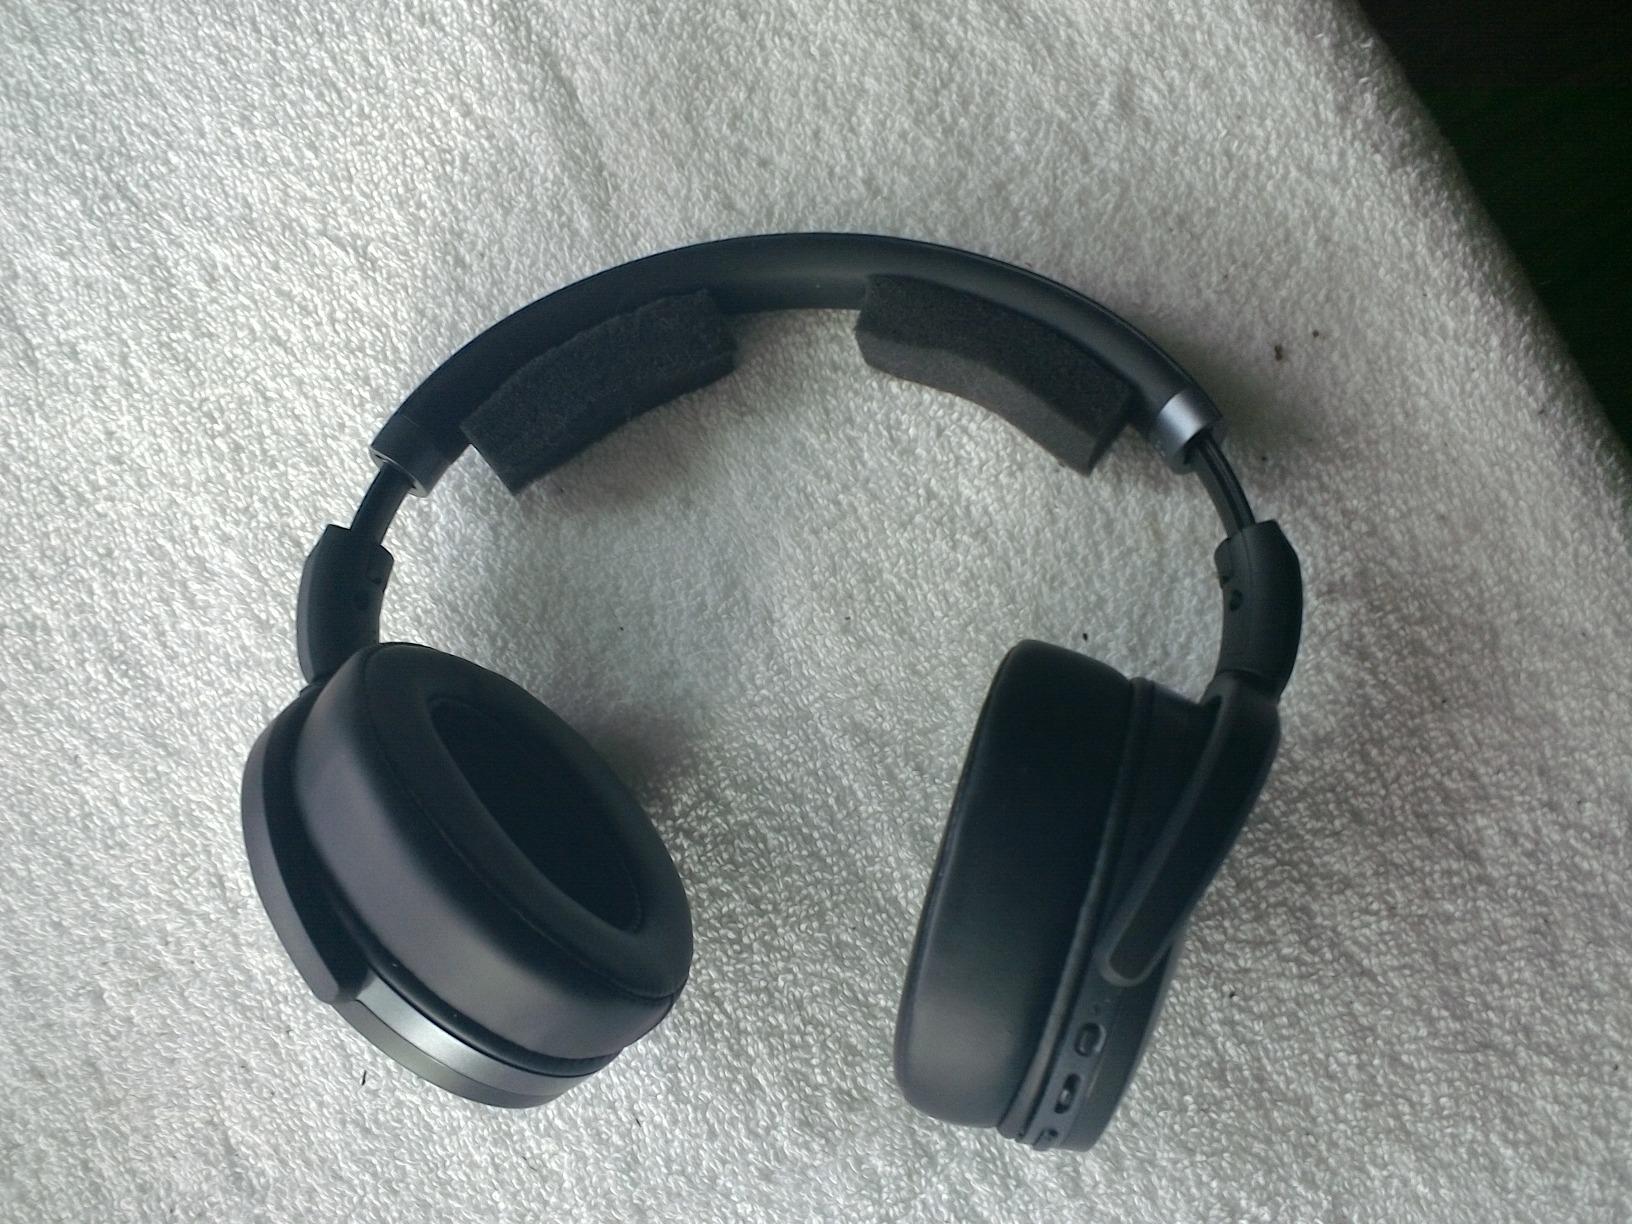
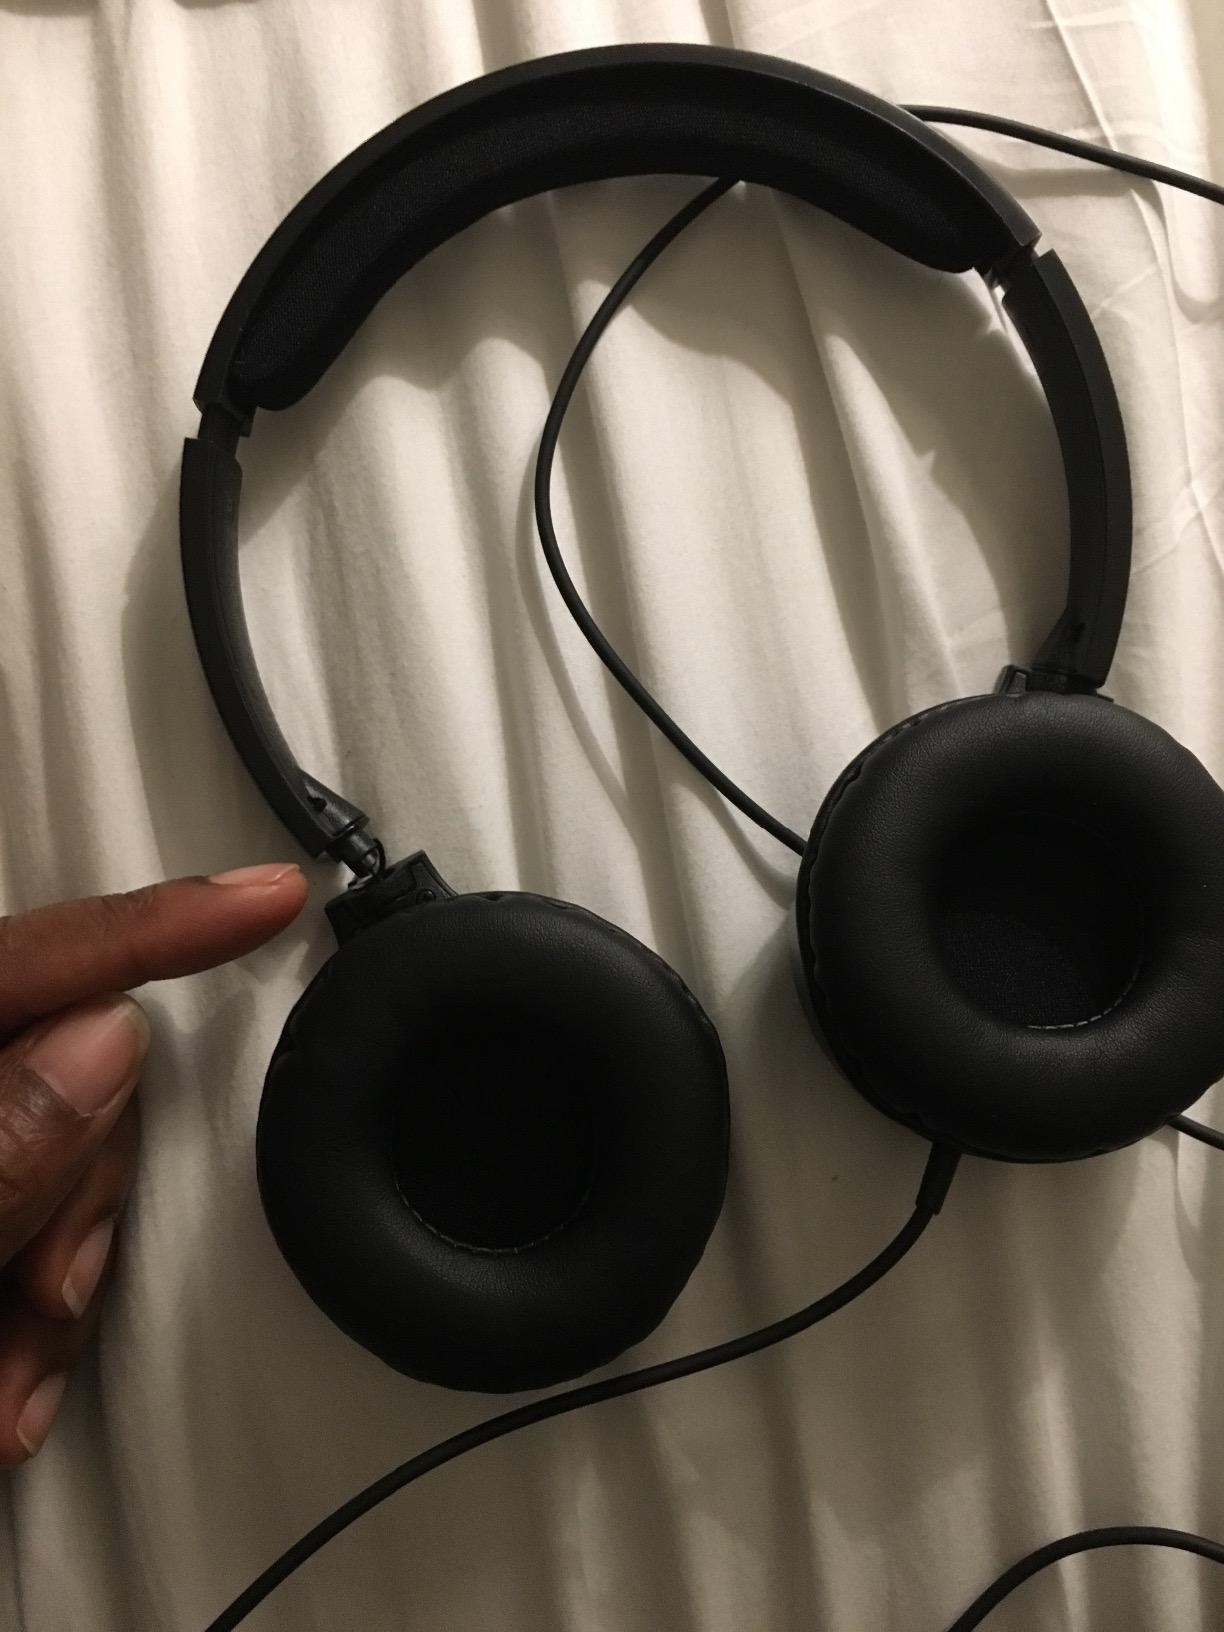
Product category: headphones
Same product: no